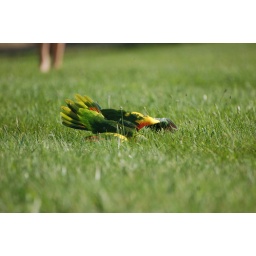
Coming in for the face plant